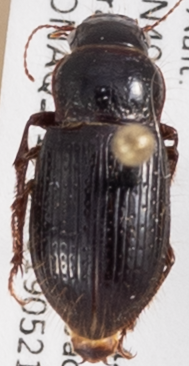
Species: Piosoma setosum
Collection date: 2019-05-21
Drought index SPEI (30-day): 0.318
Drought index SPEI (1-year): -0.032
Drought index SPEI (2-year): -0.62